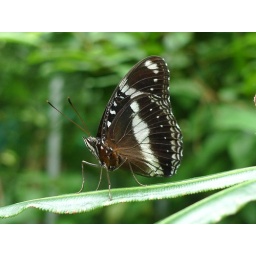
The butterfly house was full of butterflys, some fluttering around and some posing prettily for pictures.